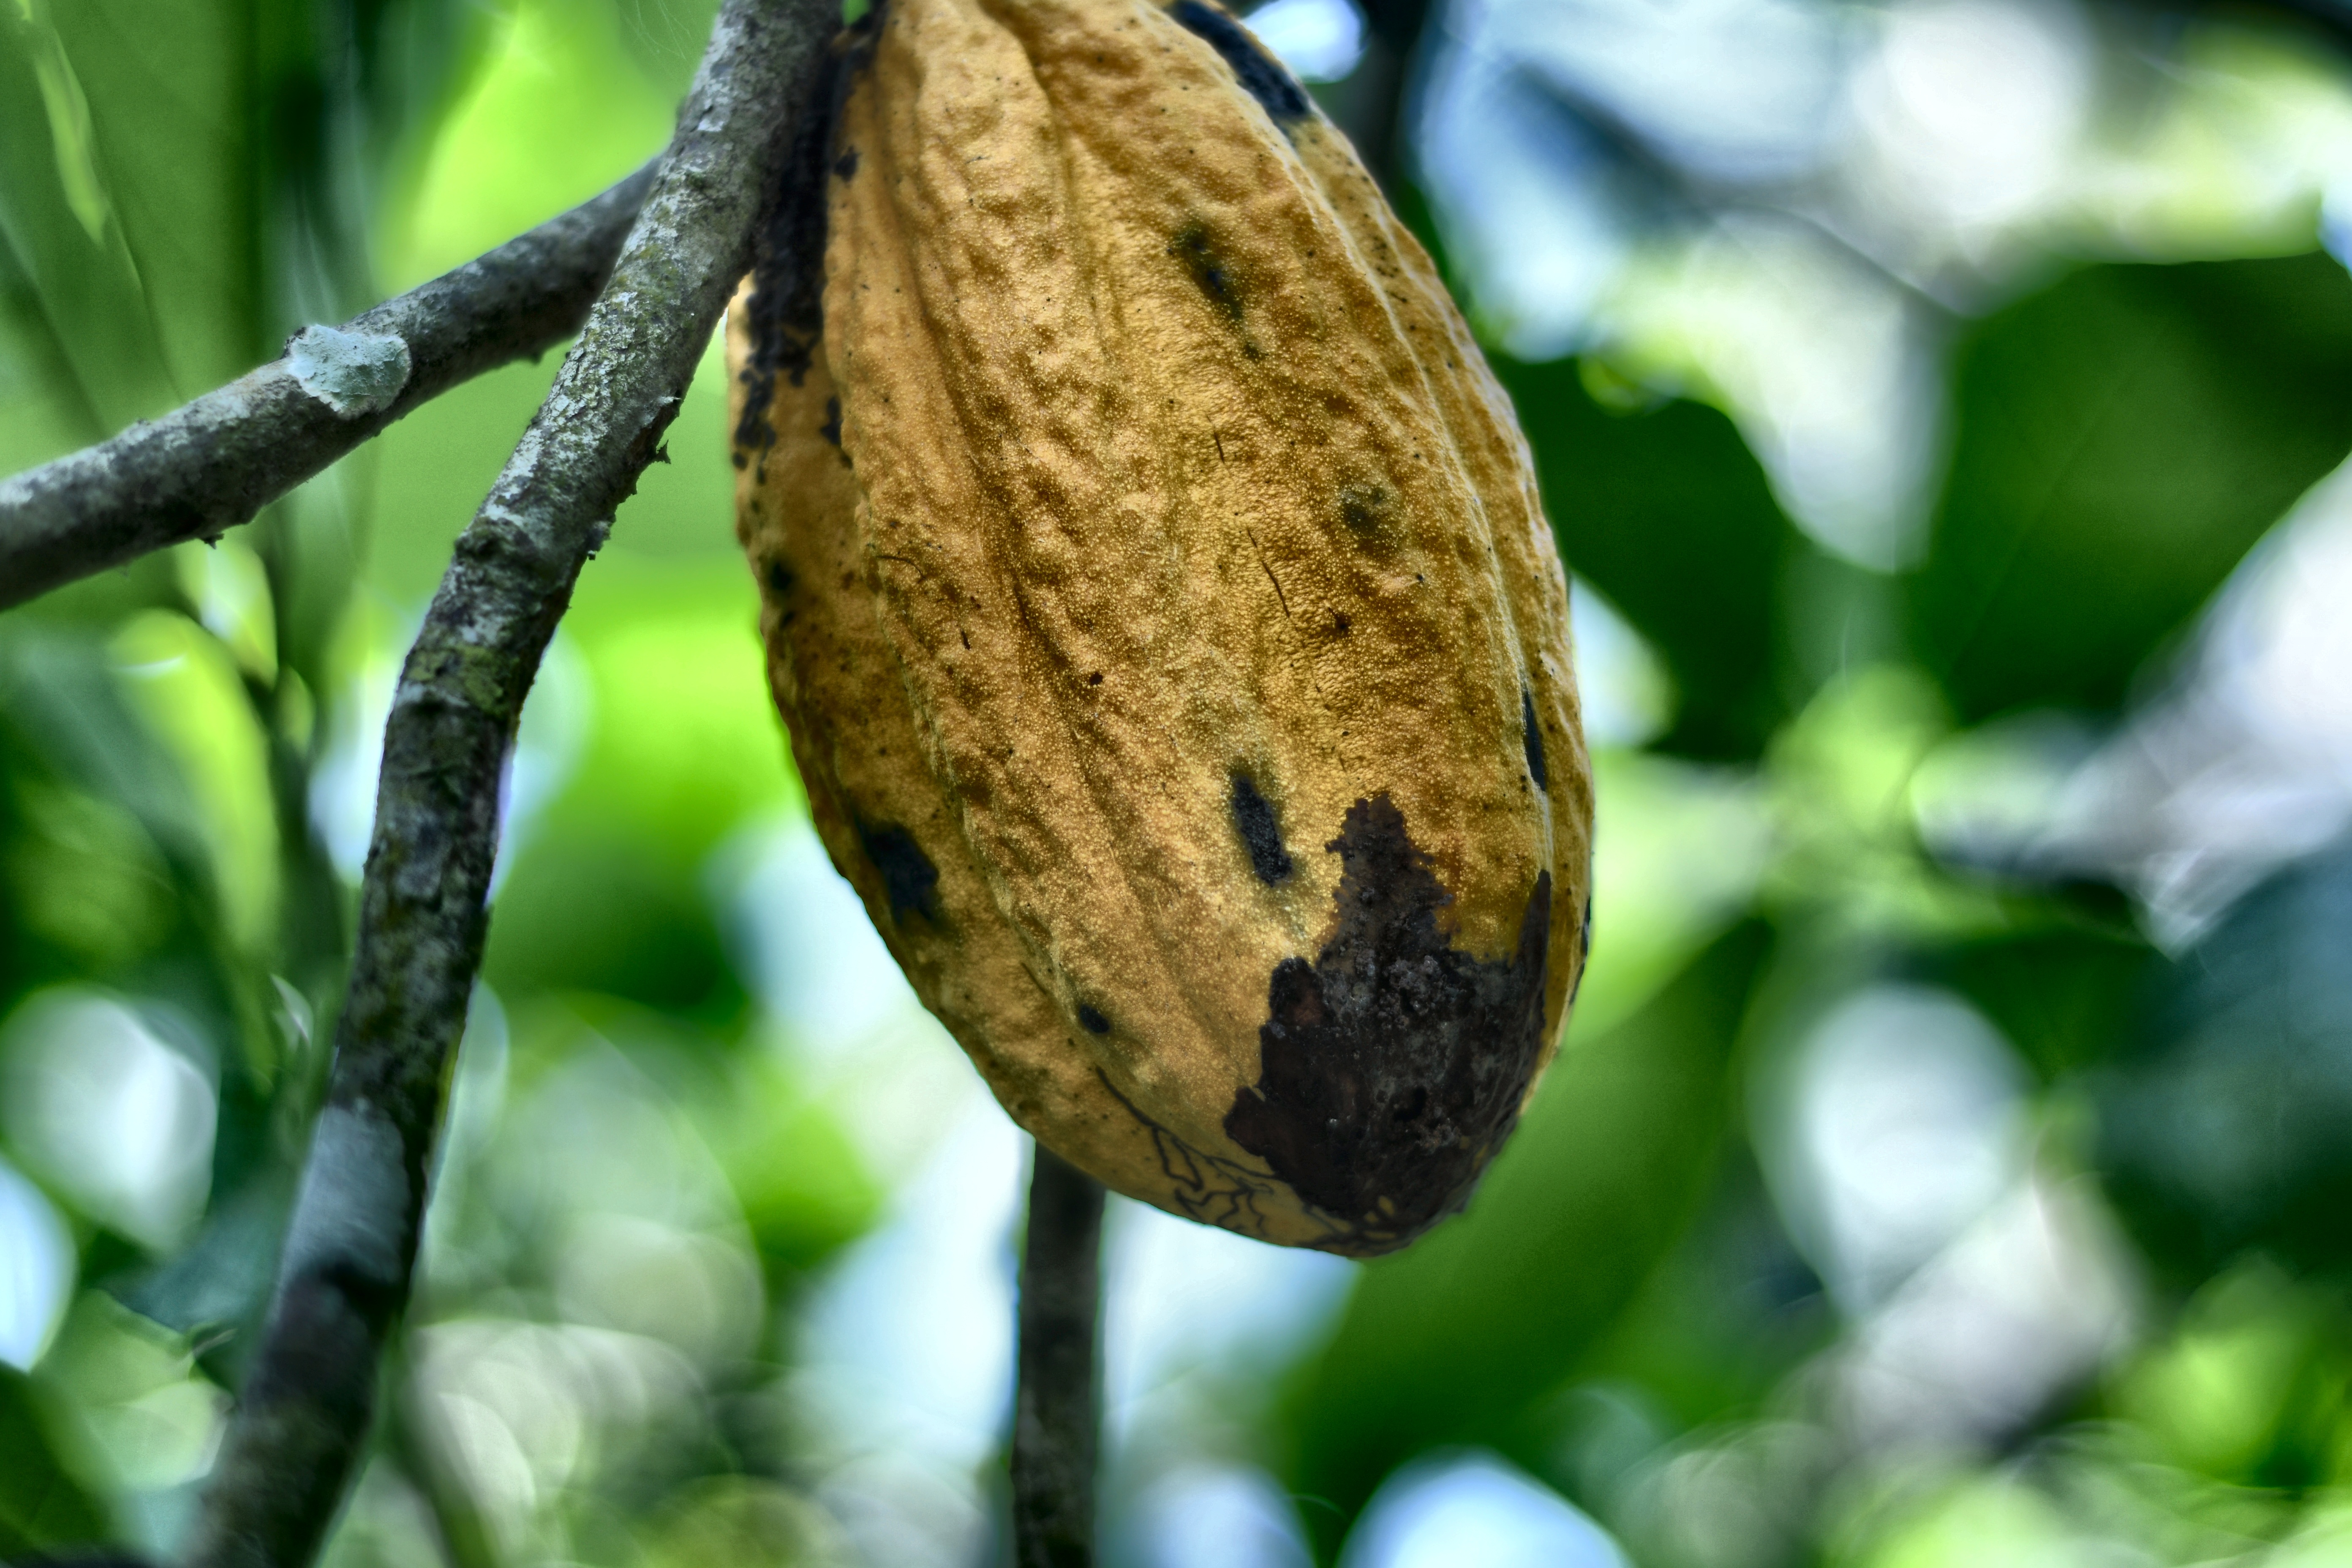
Maturity: mature
Variety: Guiana